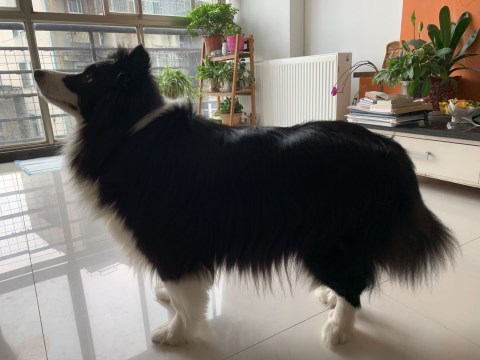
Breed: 2594-n000109-Border_collie